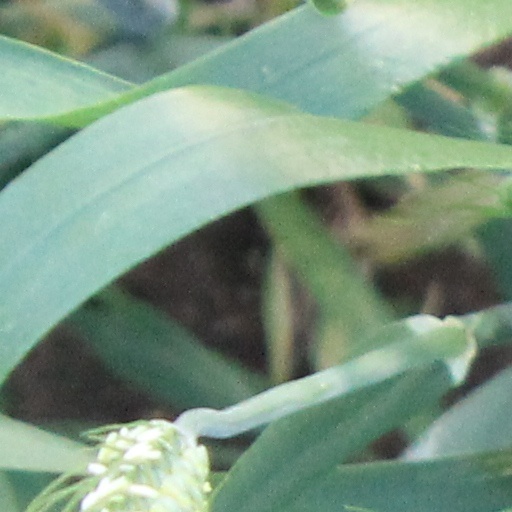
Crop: wheat